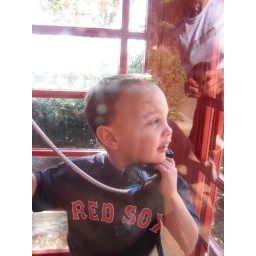
in the phone box (2)